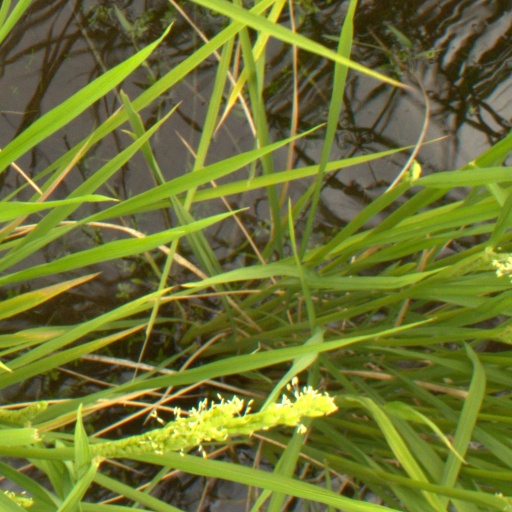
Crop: rice